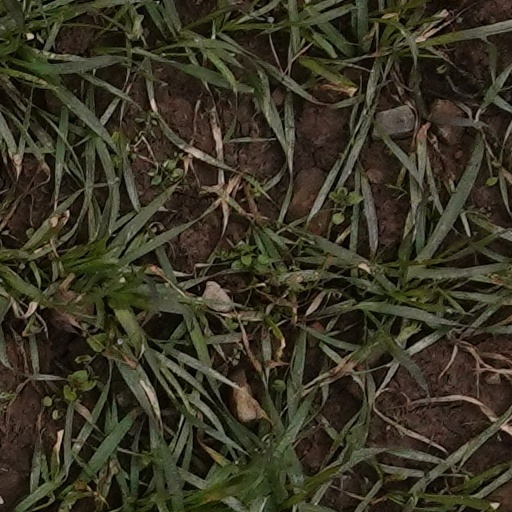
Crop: wheat